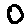
Label: 0